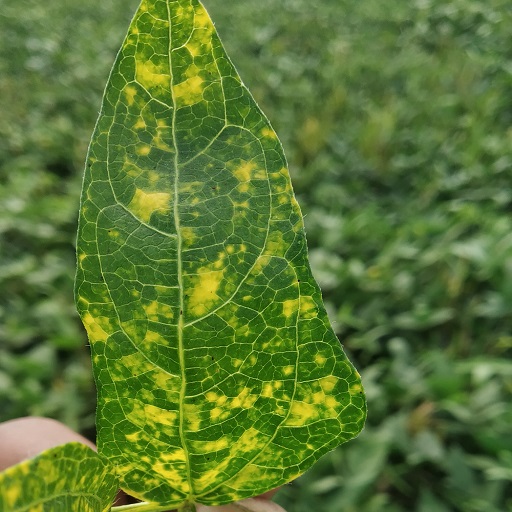
Label: Yellow Mosaic